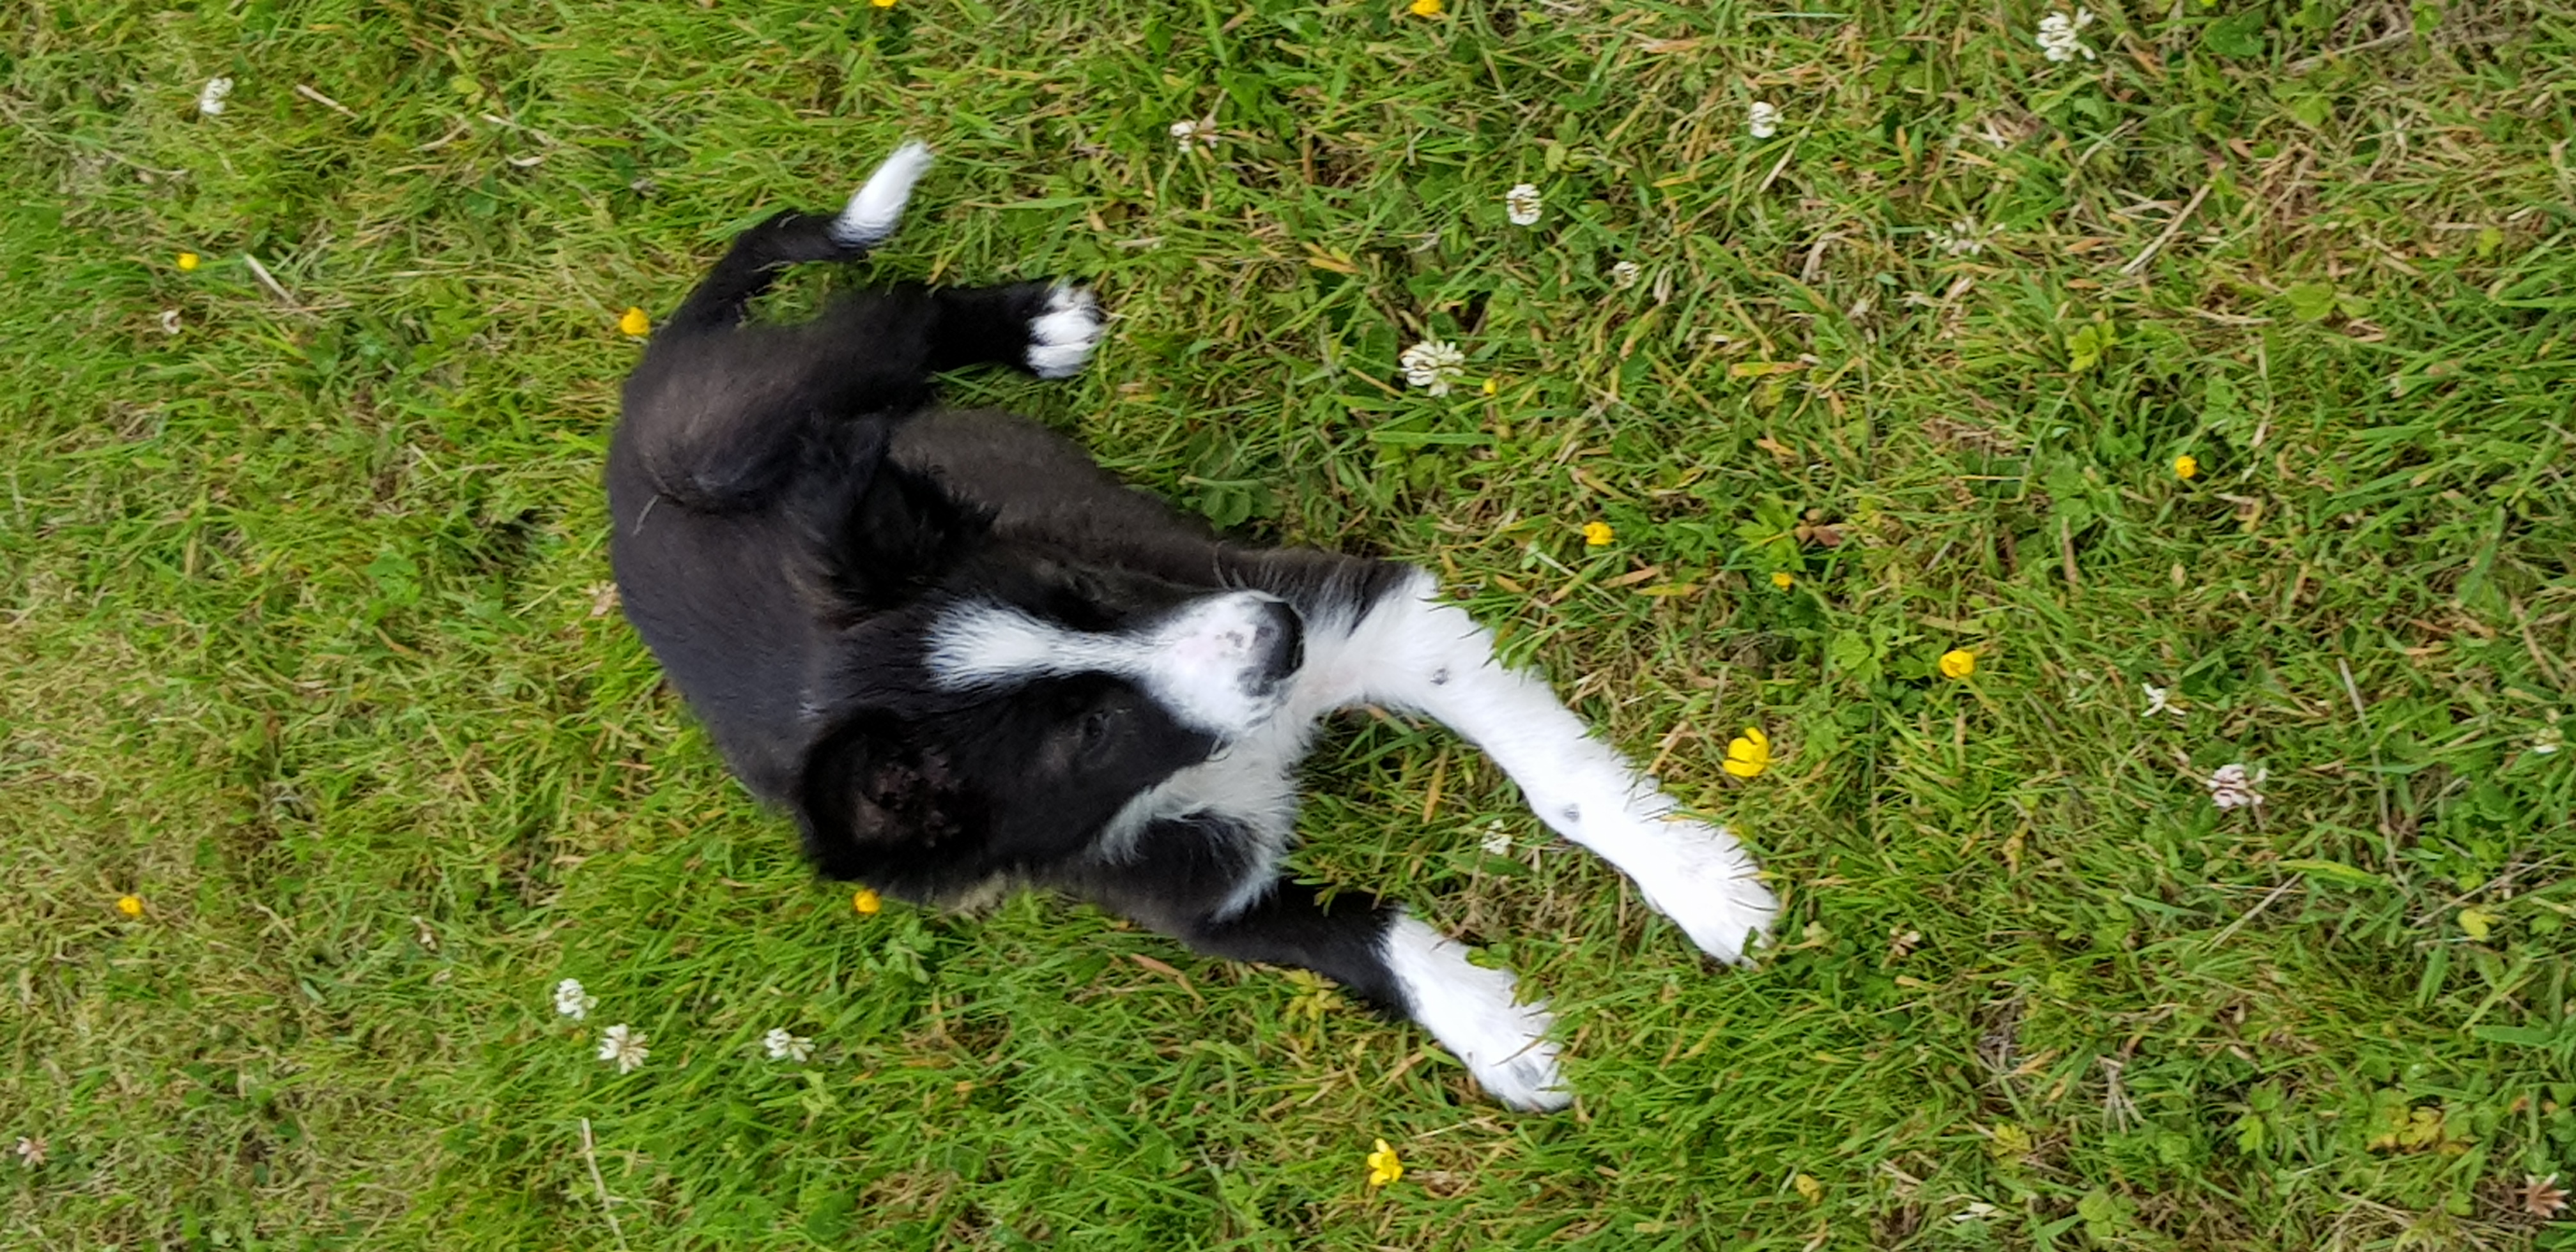
dog, plant, carnivore, dog breed, grass, companion dog, groundcover, tail, goat, terrestrial animal, goats, herbaceous plant, fur, pasture, grassland, sporting group, canidae, livestock, herding dog, working animal